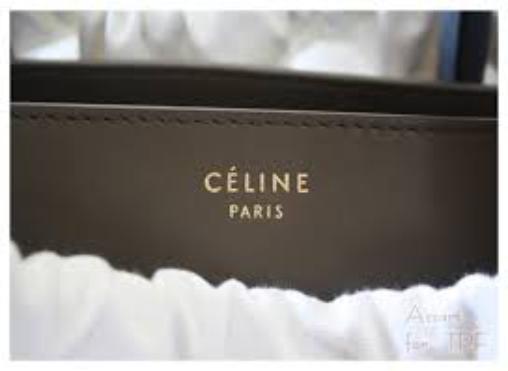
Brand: Celine
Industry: Clothes